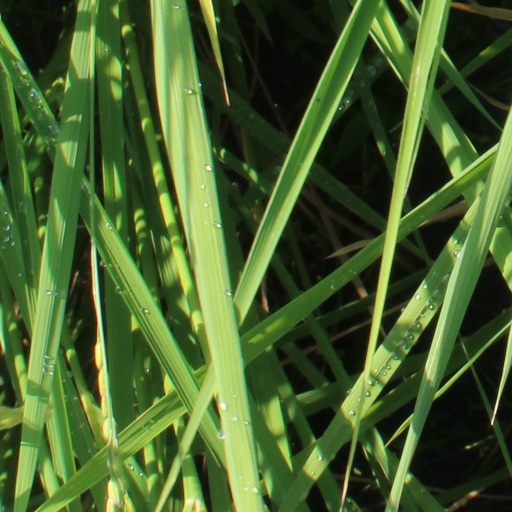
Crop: rice